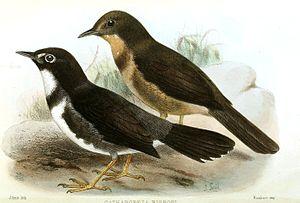
La Paruline de Saint-Vincent, unique représentant du genre Catharopeza, est une espèce de passereaux appartenant à la famille des Parulidae.